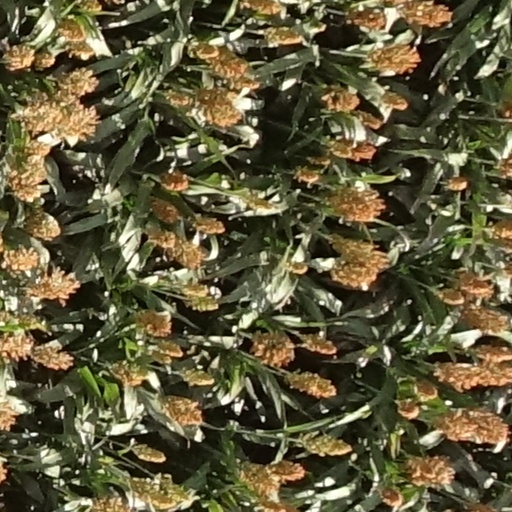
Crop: sorghum